Tapas Das

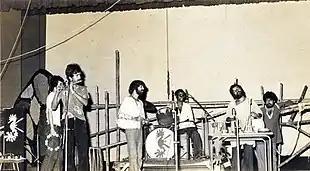
Moheener Ghoraguli at Rabindra Sadan in 1979. Left to right: Raja Banerjee, Pradip Chatterjee, Tapas Das, Pranab Sengupta, Gautam Chattopadhyay and Ranjon Ghoshal.

Born on 22 September 1954 into a typical Bengali family, the fourth son of Narayan Chandra Das and Jyotsna Das, Das's musical journey started from an early age. His taste in music was wide and diverse. He also considered his mother, Jyotsna Das as his first Guru or teacher. A self-taught guitarist, Das began playing the instrument during college. In 1975, he became part of the first Bengali rock band Moheener Ghoraguli, along with Gautam Chattopadhyay, Pradip Chatterjee, Ranjon Ghoshal, Bishwanath Chattopadhyay, Abraham Mazumdar, and Tapesh Bandopadhyay.